Topical drug delivery

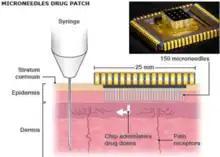
Micro-needles

Micro-needle belongs to the physical enhancer to improve absorption of topical drug molecules into the skin. It is known as ‘poke and patch’ because it uses tiny needles and stick into the skin across the stratum corneum. These tiny needles ensure that they will not contact the nerve endings or cutaneous blood vessels under the skin, hence they can be removed easily from the skin. There are several types of micro-needle, the first one is solid micro-needles. The solid micro-needles are used to project into the skin. Once the needles are removed after insertion, the topical drugs are applied to skin. This enhances the ability of drugs to diffuse across the viable epidermis. The second type is the dissolvable micro-needle. These types of needles are composed of materials that allow them to dissolve after poking into the skin, hence no need to remove the needles after injection. The third type of micro-needle is the swell-able micro-needles, which consist of hydrogel. After poking its needle into the skin, it allows the skin interstitial fluid diffuse into the micro-needles, thus it will swell to diffuse the drug molecules across the skin. It is found that micro-needles are safe and effective in enhancing skin permeability.